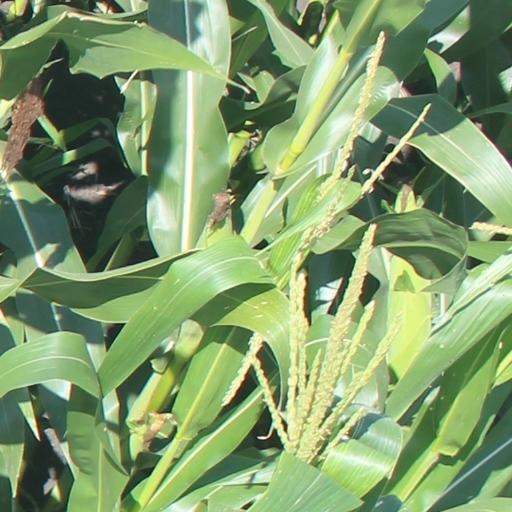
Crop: maize; corn